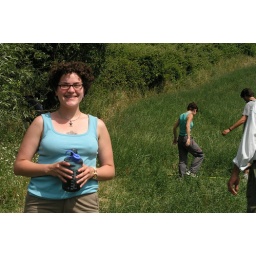
Yup. I'm in a field, poking the ground with rebar hooked up to a battery and a computer